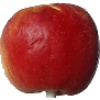
Label: Apple Red Yellow 1